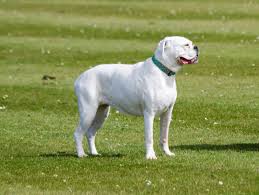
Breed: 225-n000082-boxer